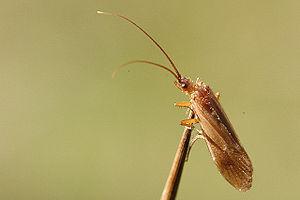
Chaetopteryx est un genre d'insectes trichoptères de la famille des Limnephilidae.
Les Limnephilidae sont une famille d'insectes de l'ordre des Trichoptères.